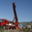
Label: truck